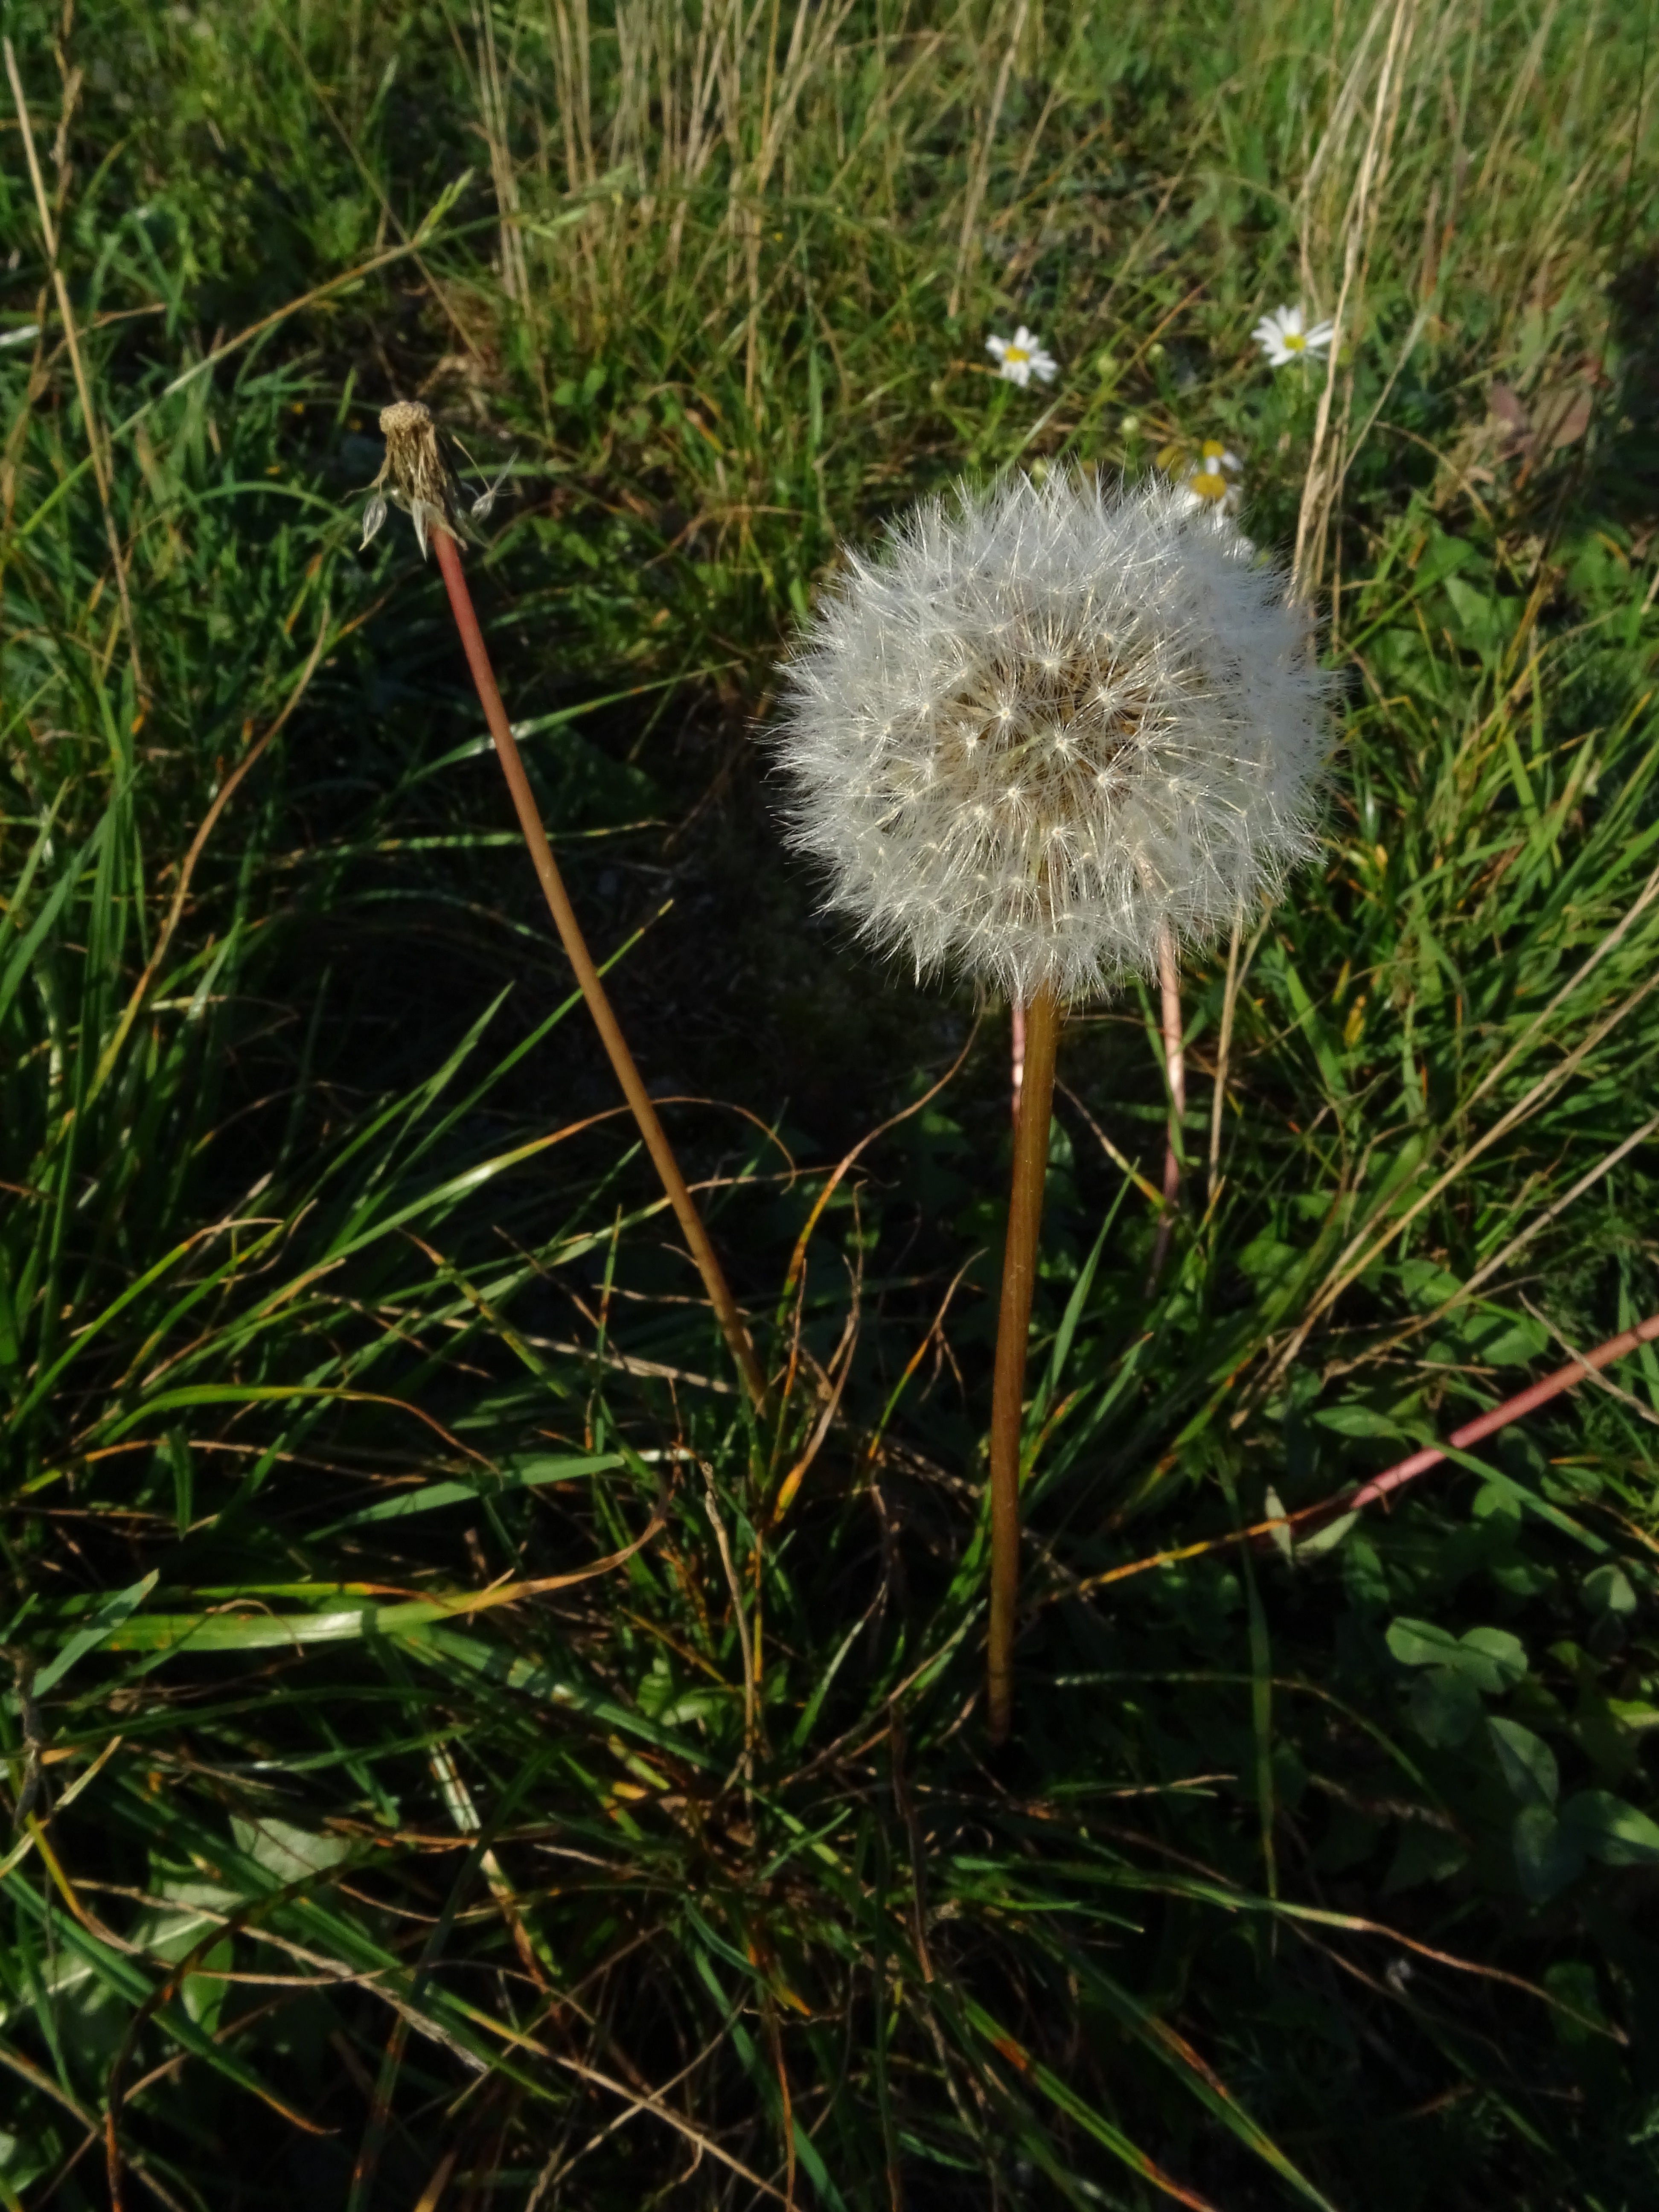
nature, grass, blossom, plant, white, meadow, dandelion, prairie, flower, bloom, botany, flora, wildflower, wildflowers, flower meadow, flowering plant, common dandelion, daisy family, grass family, land plant